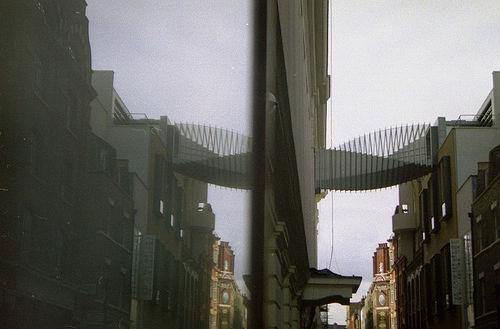
Weather: cloudy or overcast